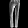
Label: Trouser